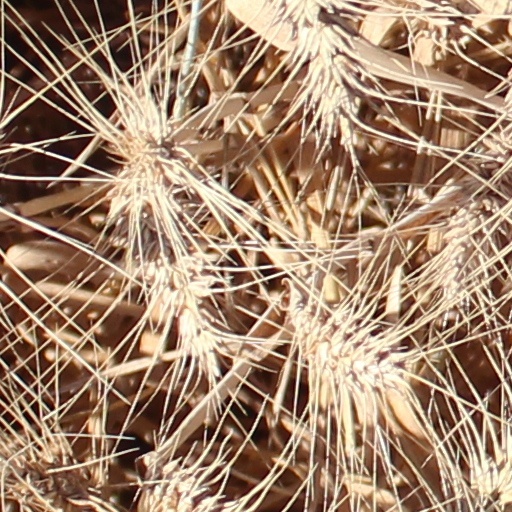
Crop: wheat